2008 Tampa Bay Rays season

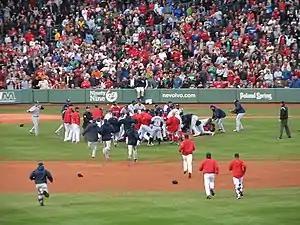
The Rays and Red Sox brawl at Fenway Park, 2008.

Carlos Peña fractured his left index finger on June 4, and was placed on the disabled list. He returned to the team on June 26, wearing a protective padding outside of his left batting glove to help ease impact. Rays manager Joe Maddon stated that once the Rays finished interleague play, and returned to playing American League teams, he would consider putting Pena in the designated hitter role to help ease the workload on his left index finger, as the Rays were more concerned about his ability to throw the ball, more than having to swing the bat.